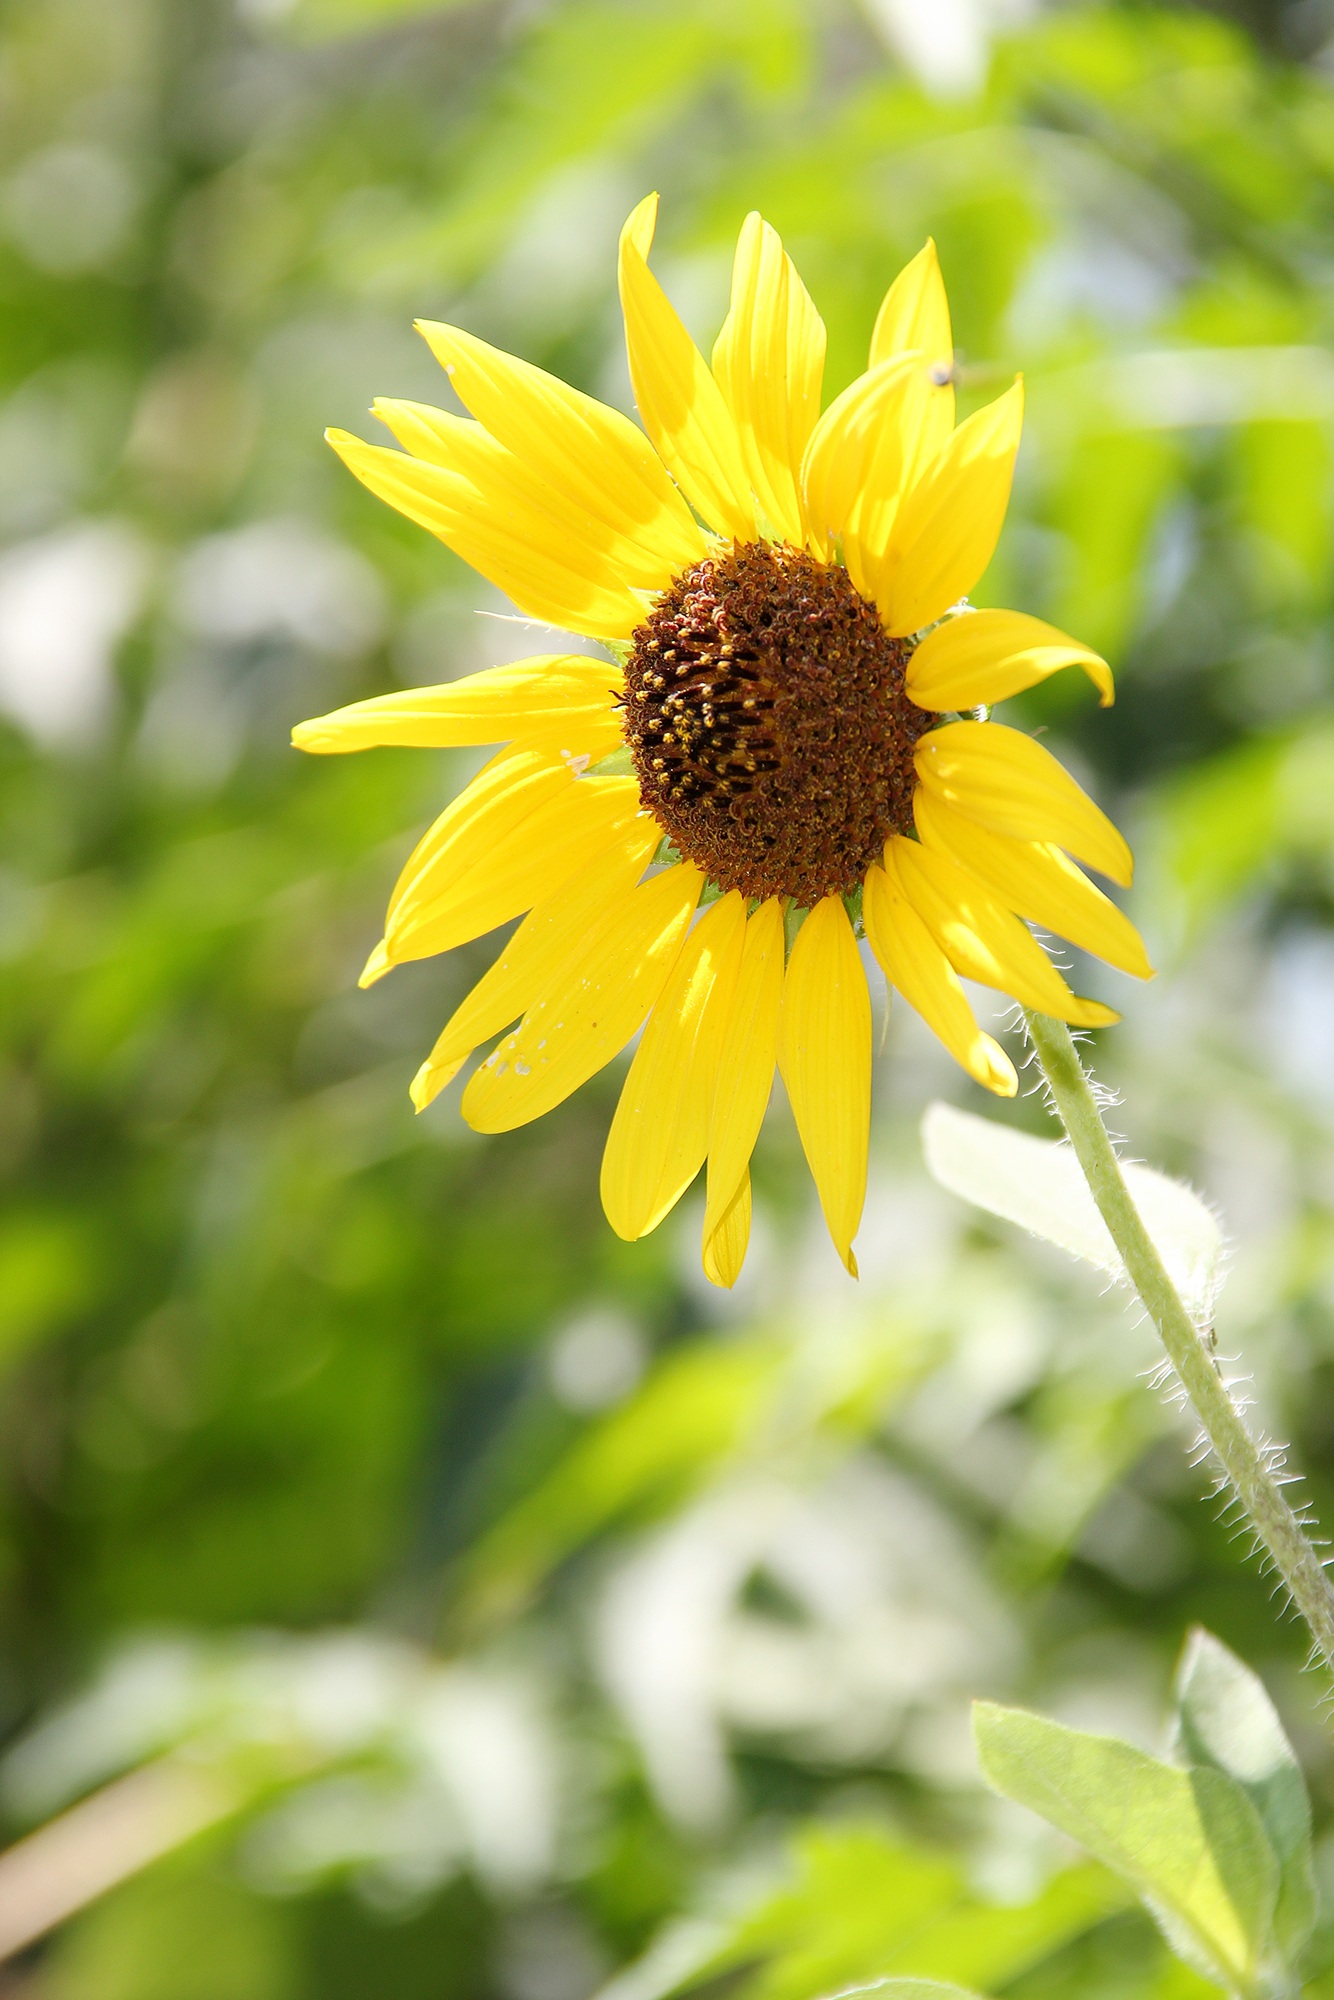
nature, blossom, plant, field, meadow, flower, petal, floral, botany, yellow, garden, flora, sunflower, wildflower, macro photography, flowering plant, daisy family, oxeye daisy, land plant